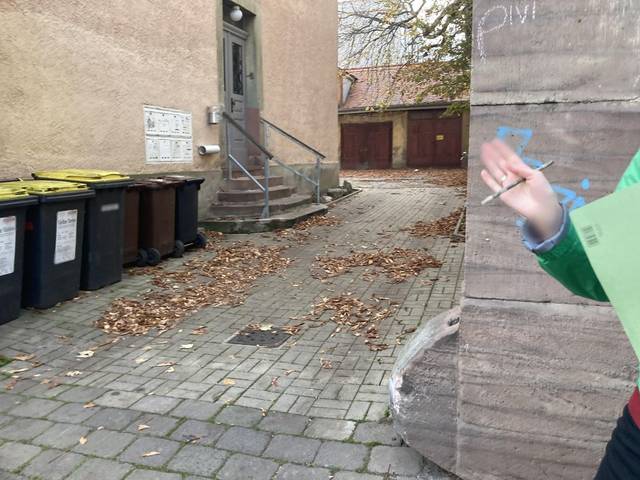
Region: Germany
Coordinates: 50.975, 11.329